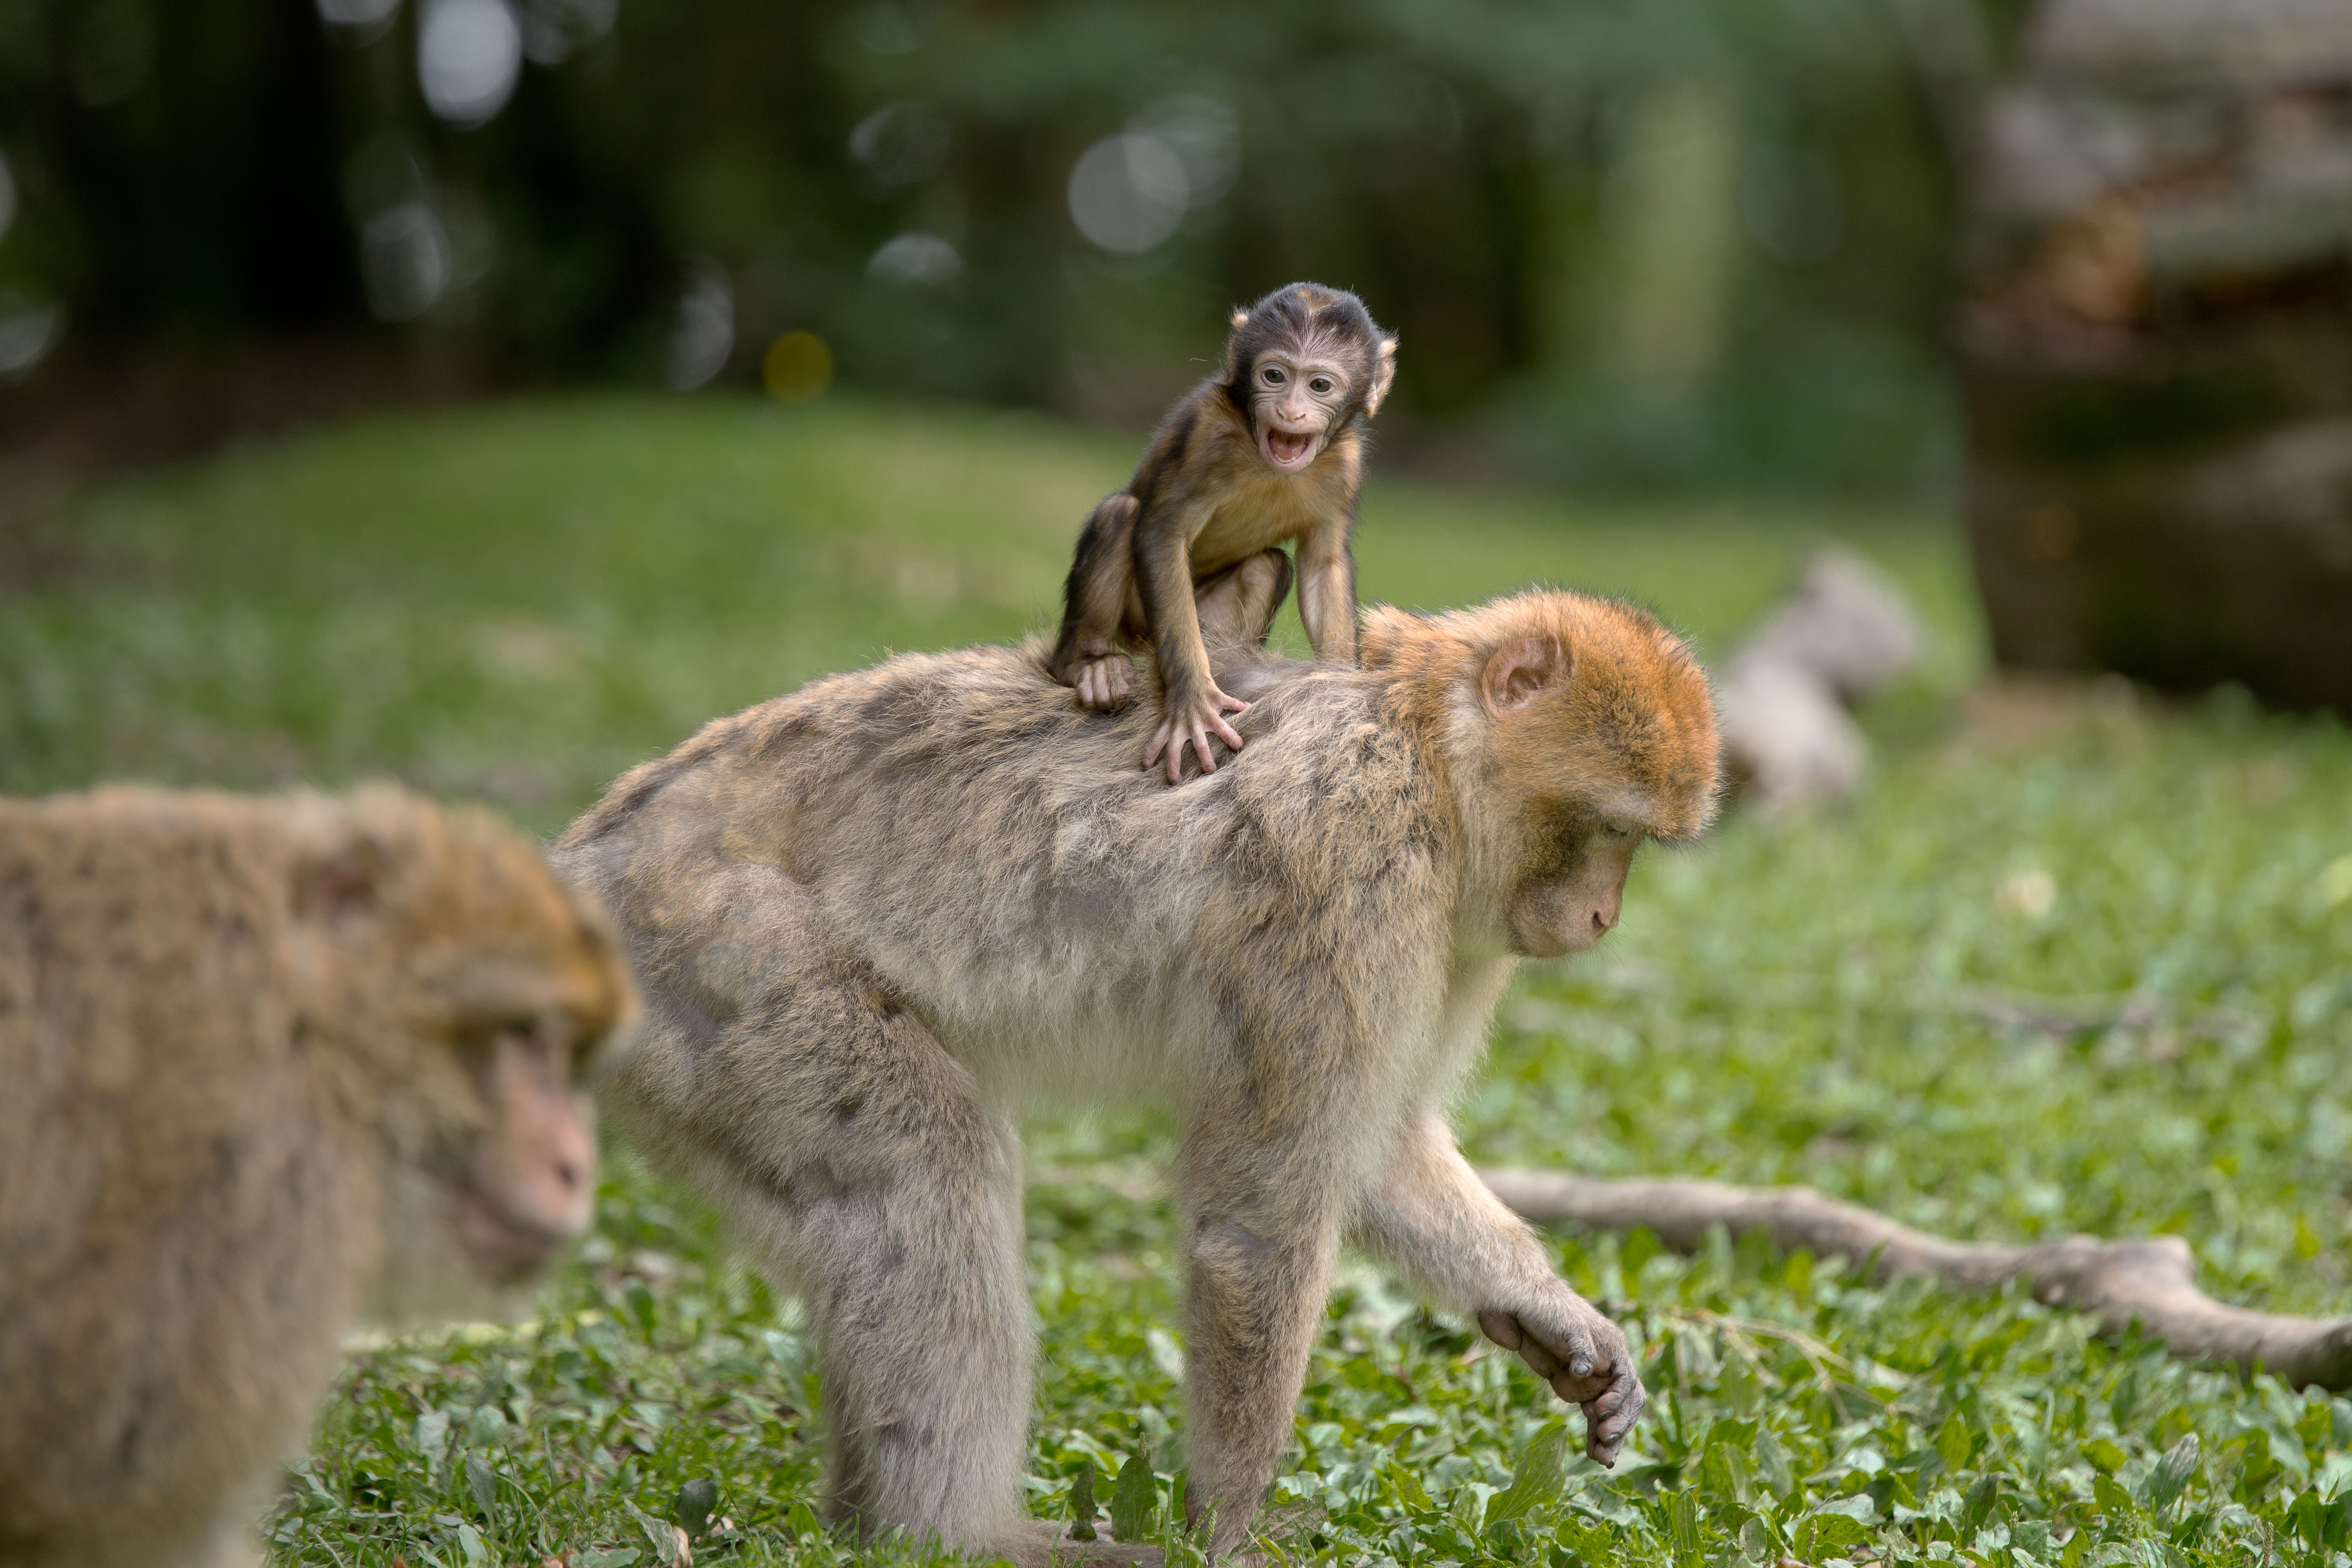
nature, wildlife, zoo, young, mammal, fauna, primate, family, ape, baboon, animals, vertebrate, animal world, salem, ffchen, animal portrait, macaque, young animal, old world monkey, monkey mountain, berber monkeys